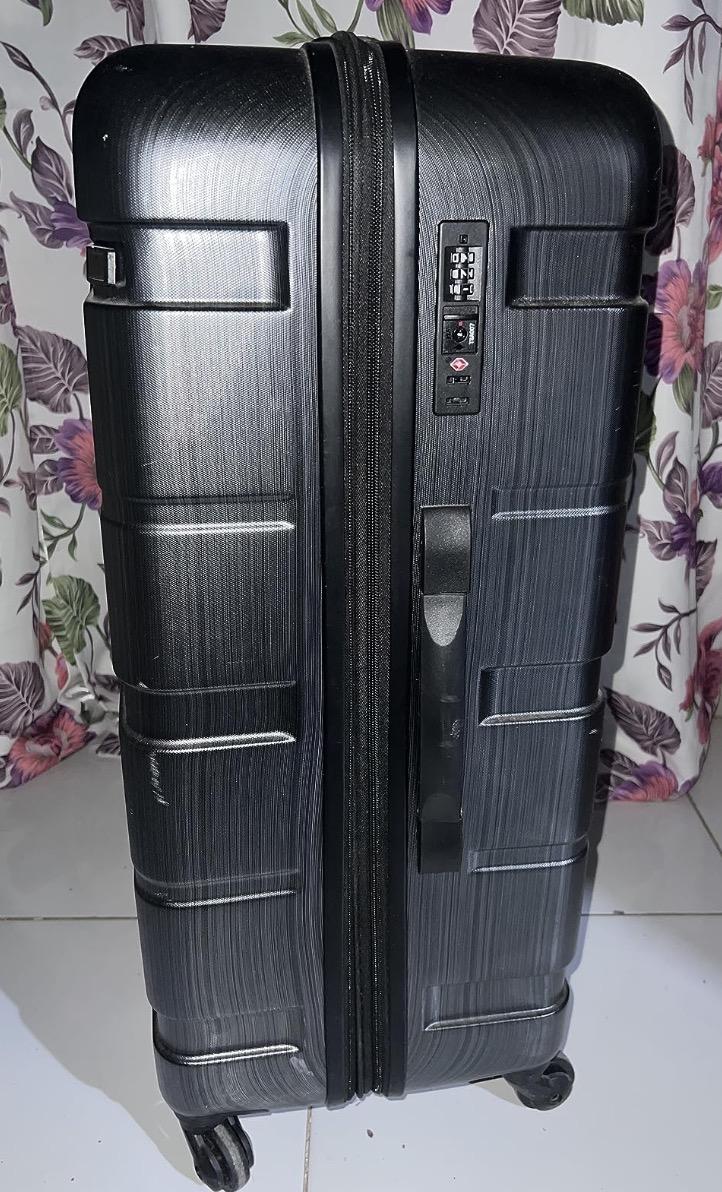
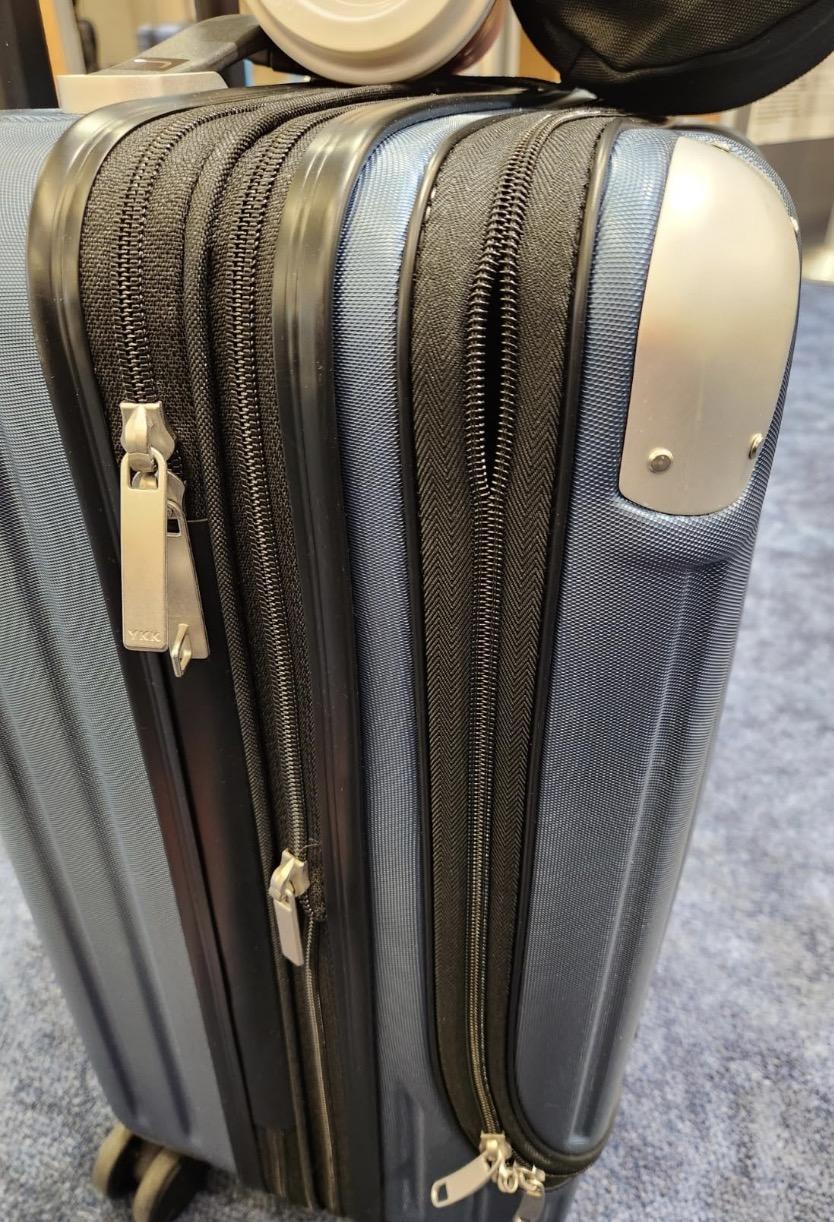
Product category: items_tea
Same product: no